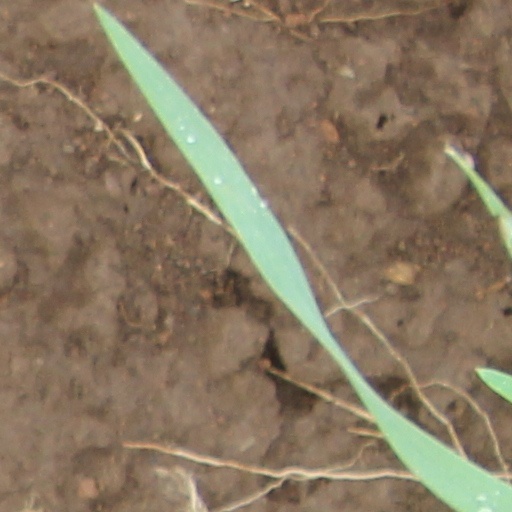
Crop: wheat